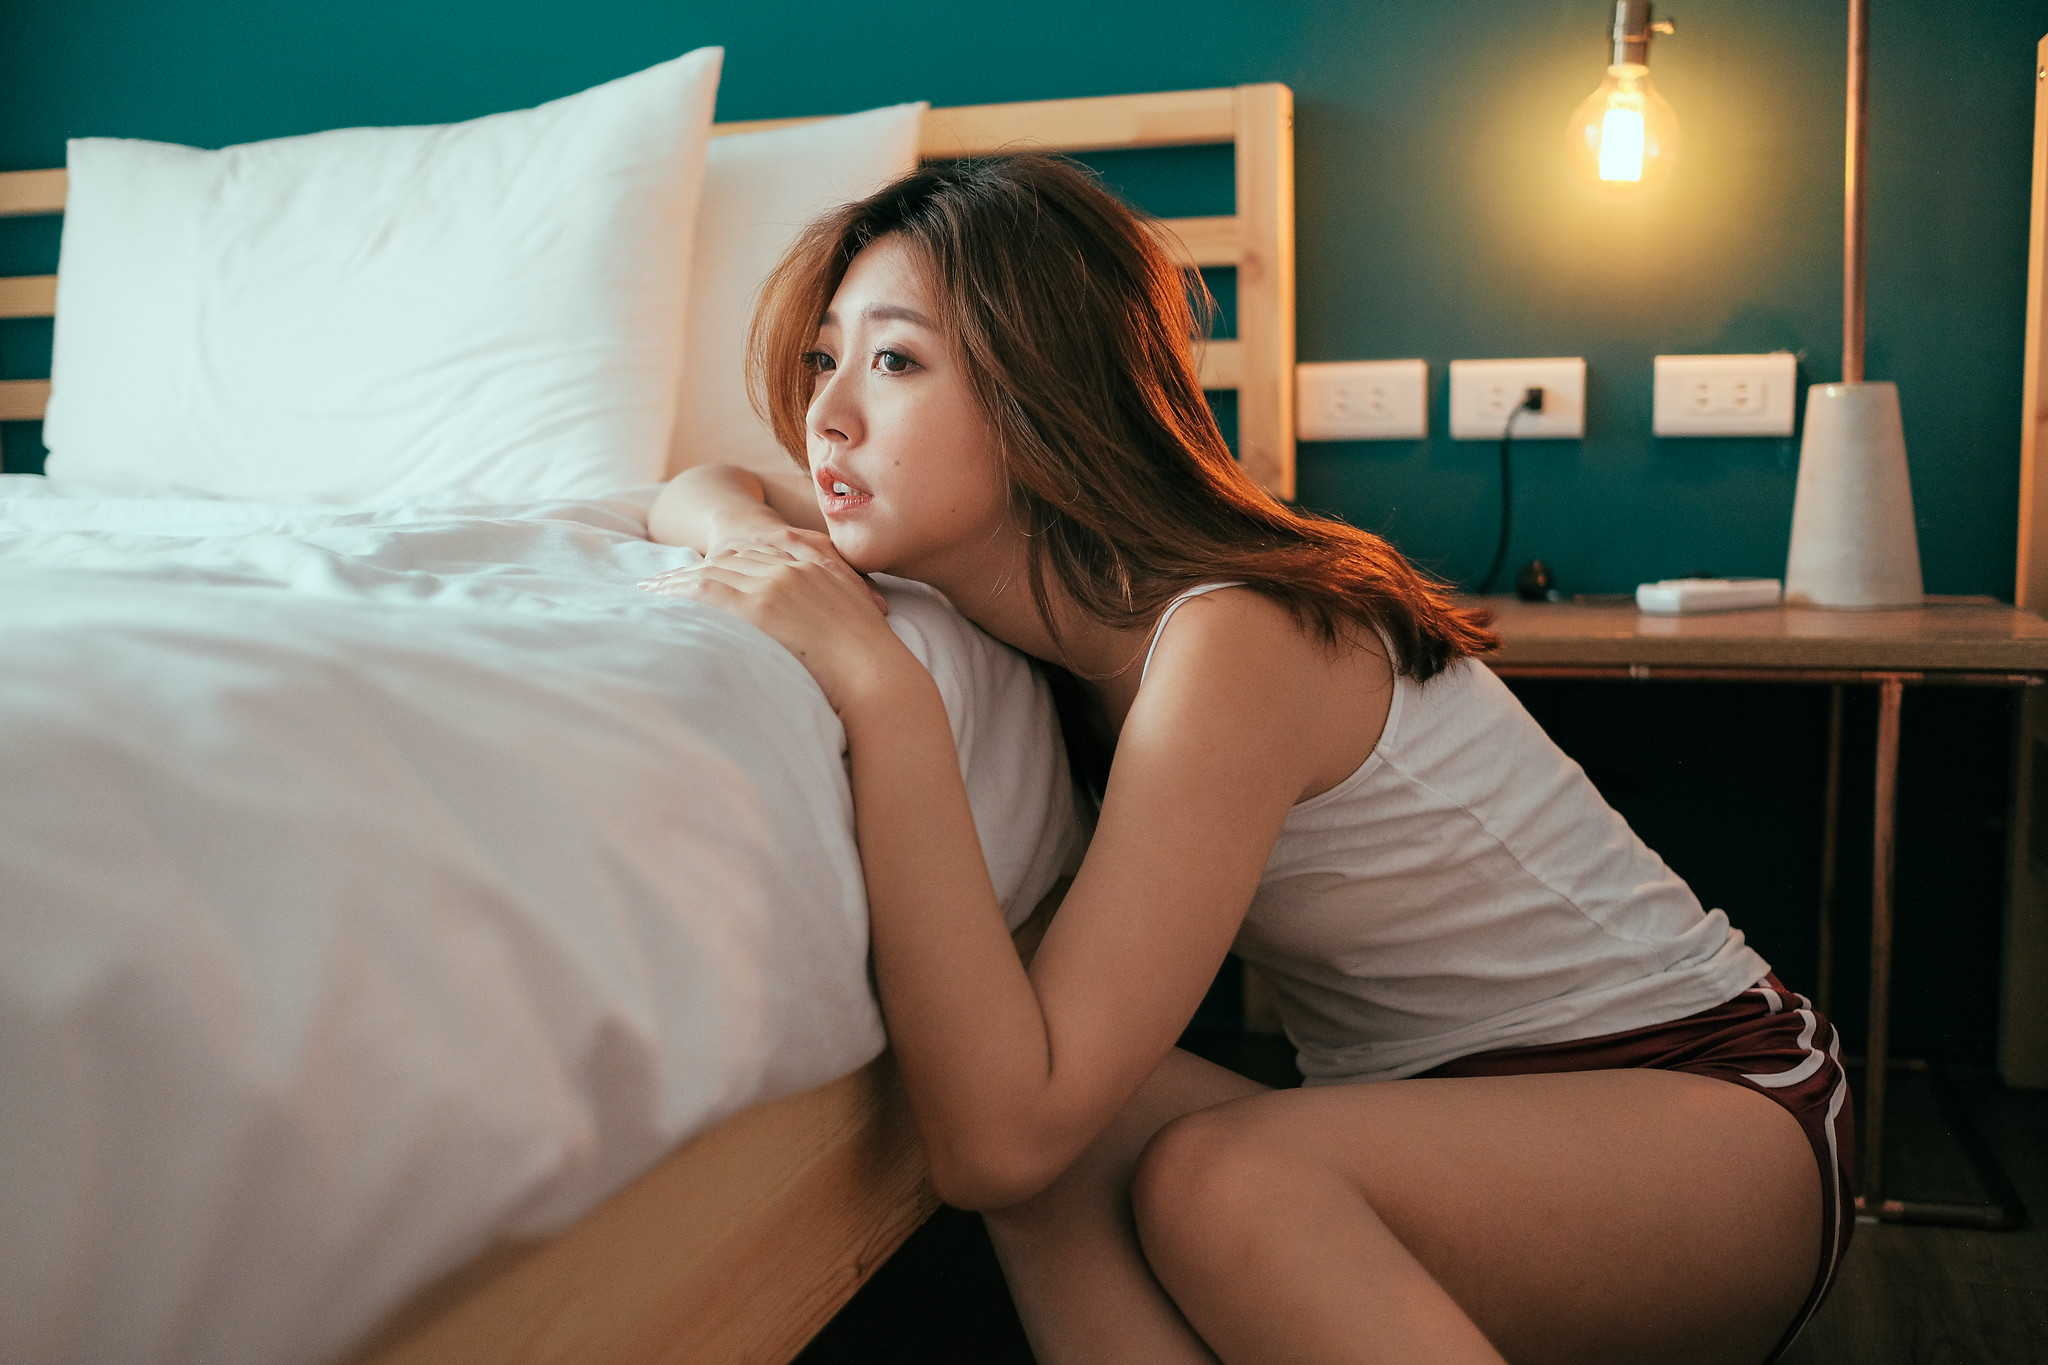
asian, girl, woman, wallpaper, sexy, models, photography, emotions, people, clothing, beauty, sweetness, portrait, leg, skin, long hair, room, bed, thigh, furniture, bedroom, human leg, brown hair, black hair, pillow, bed sheet, model, bedding, finger, flesh, neck, sitting, linens, abdomen, comfort